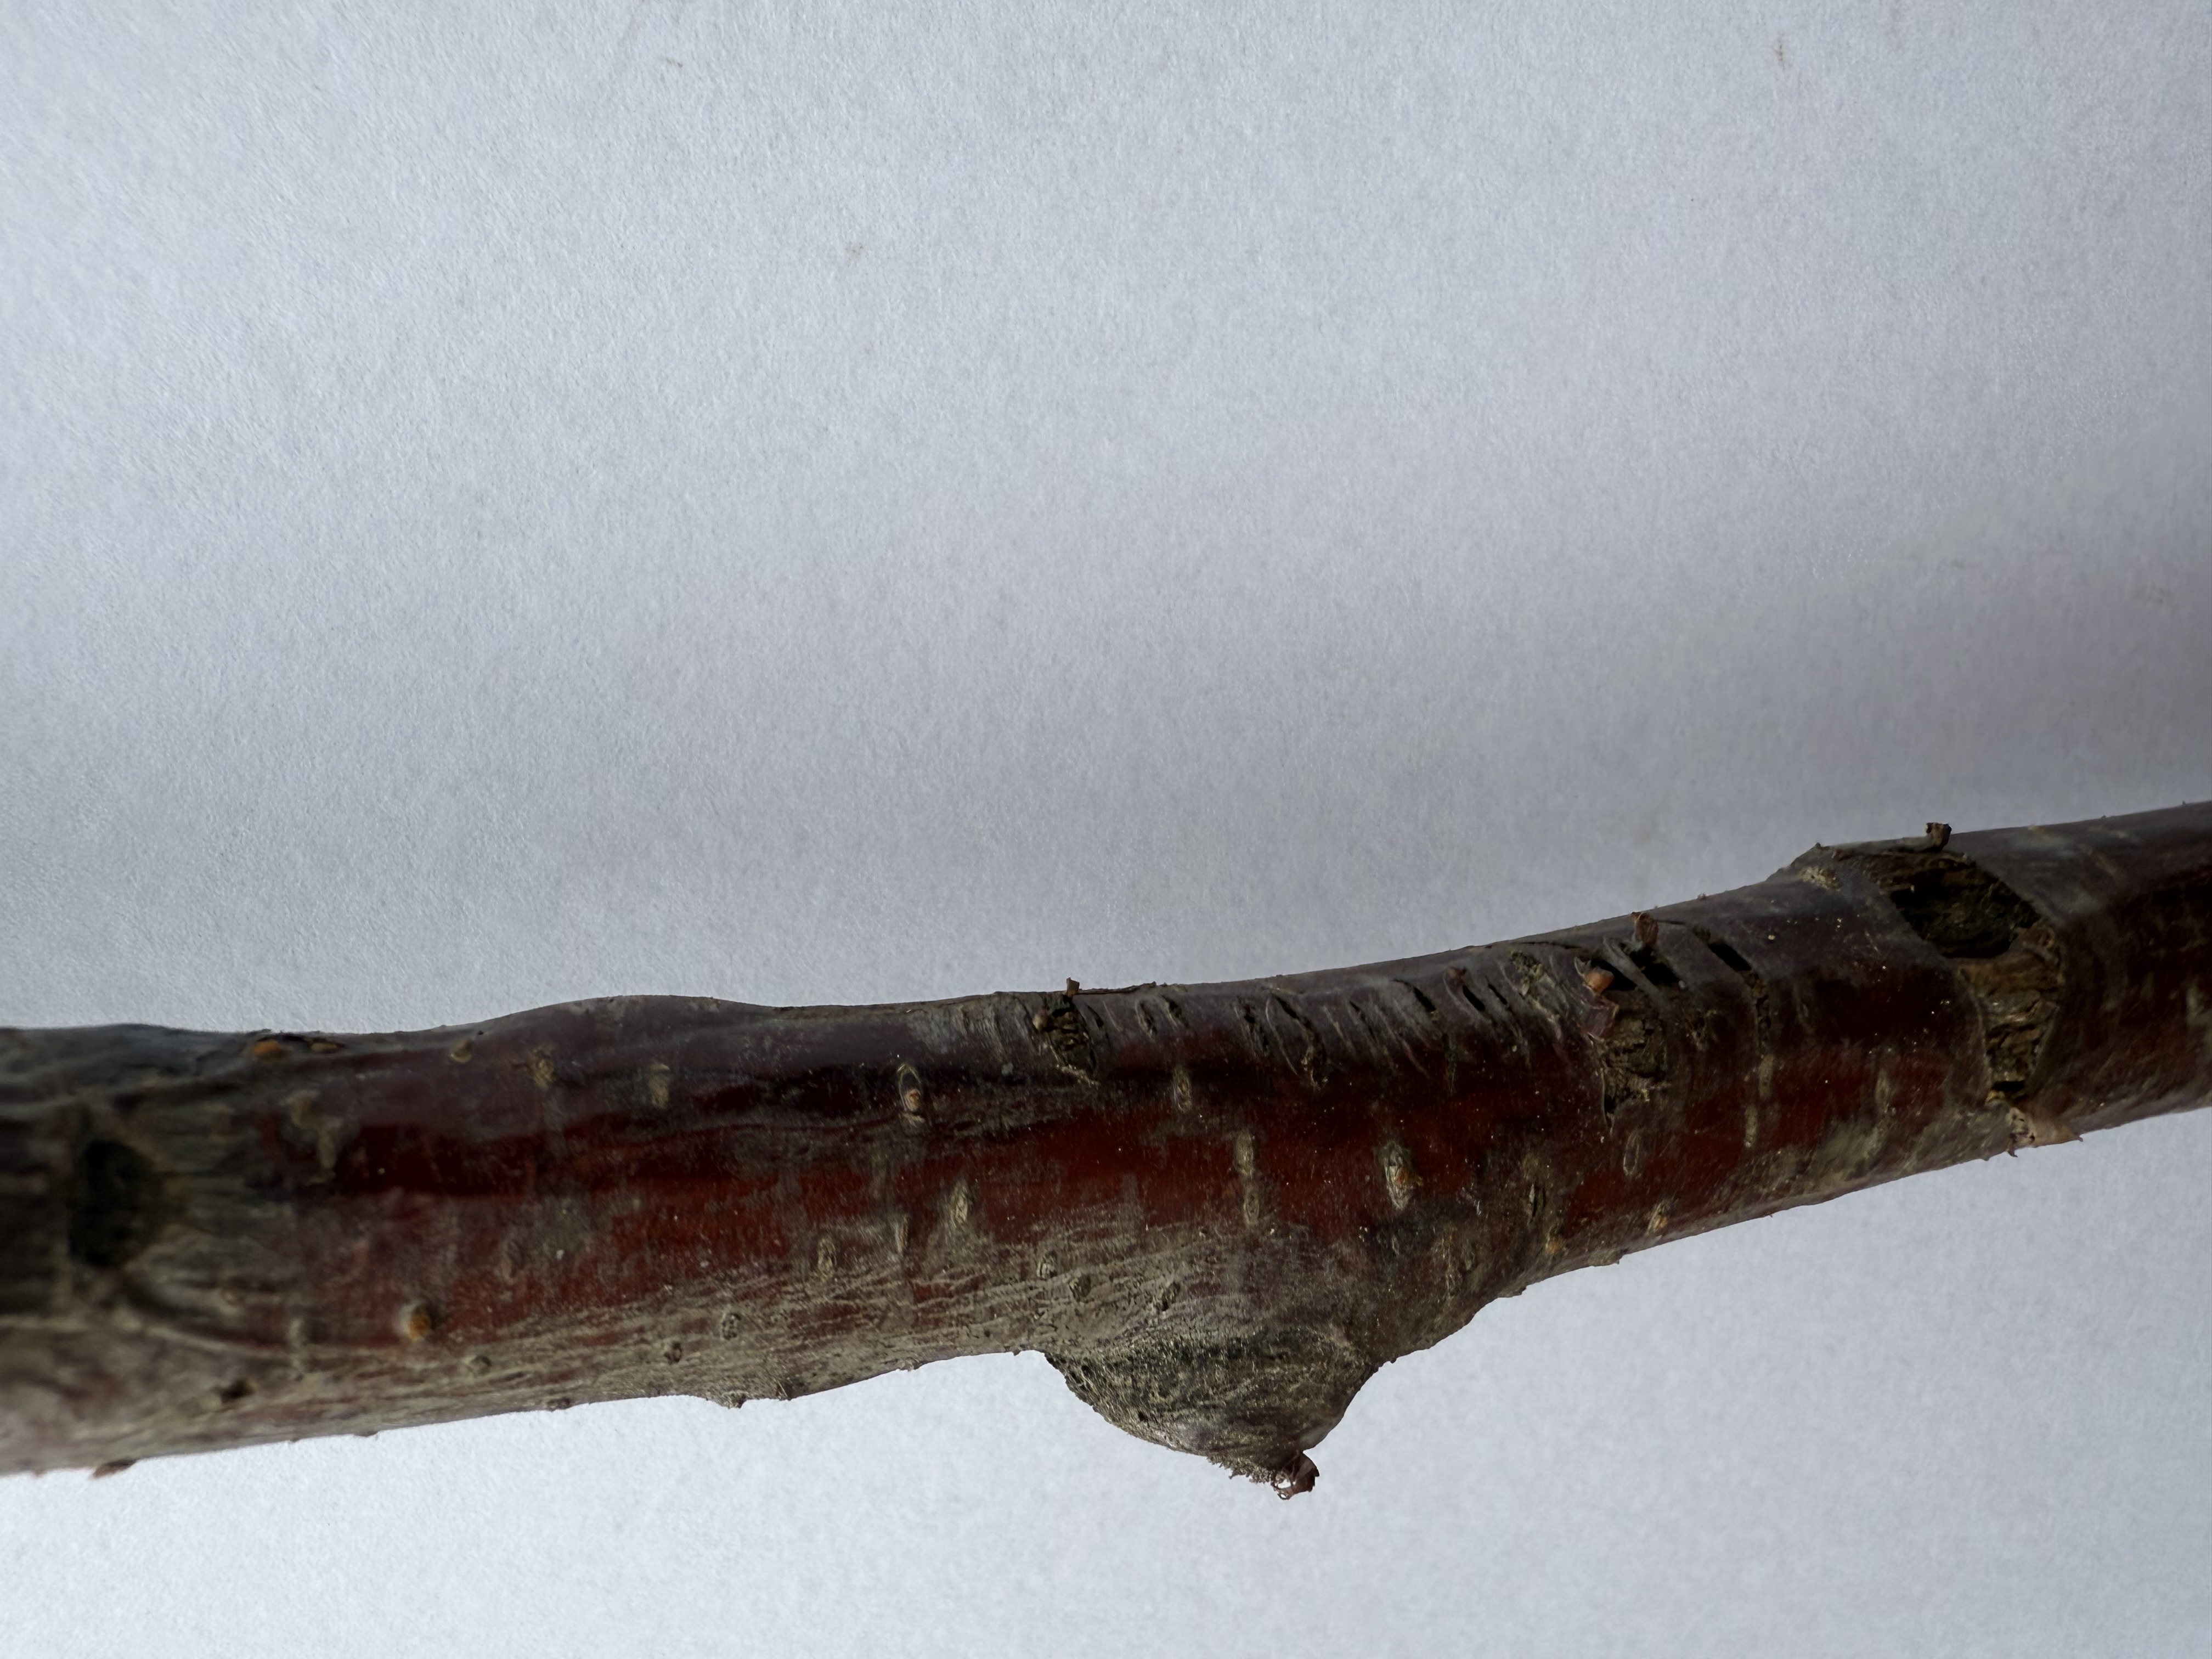
Variety: Kutahya Sour Cherry